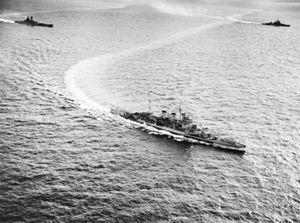
Stillehavskrigen / Krigens forløb / 1944
HMS Renown og andre skibe fra den britiske asienflåde
Stillehavskrigen er en samlet betegnelse for de krige, der opstod som et resultat af Japans ekspansionspolitik i 1930'erne og 1940'erne. Stillehavskrigen foregik dels i Kina og Sydøstasien, dels i store dele af Stillehavsområdet. Fra 1941 blev krigen en del af 2. verdenskrig.